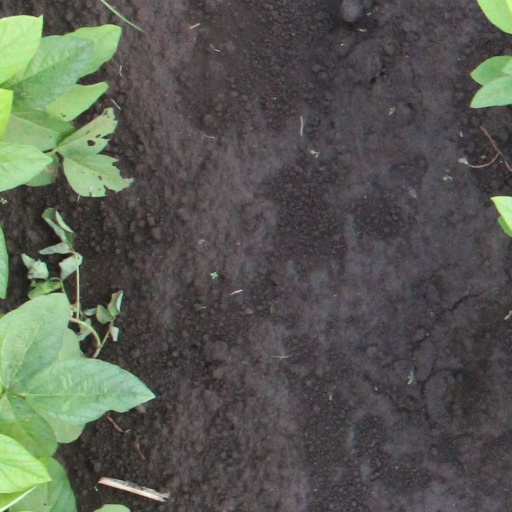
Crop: soybean